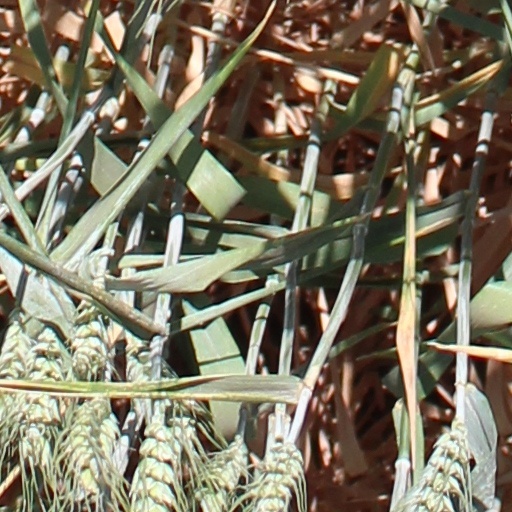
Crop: wheat